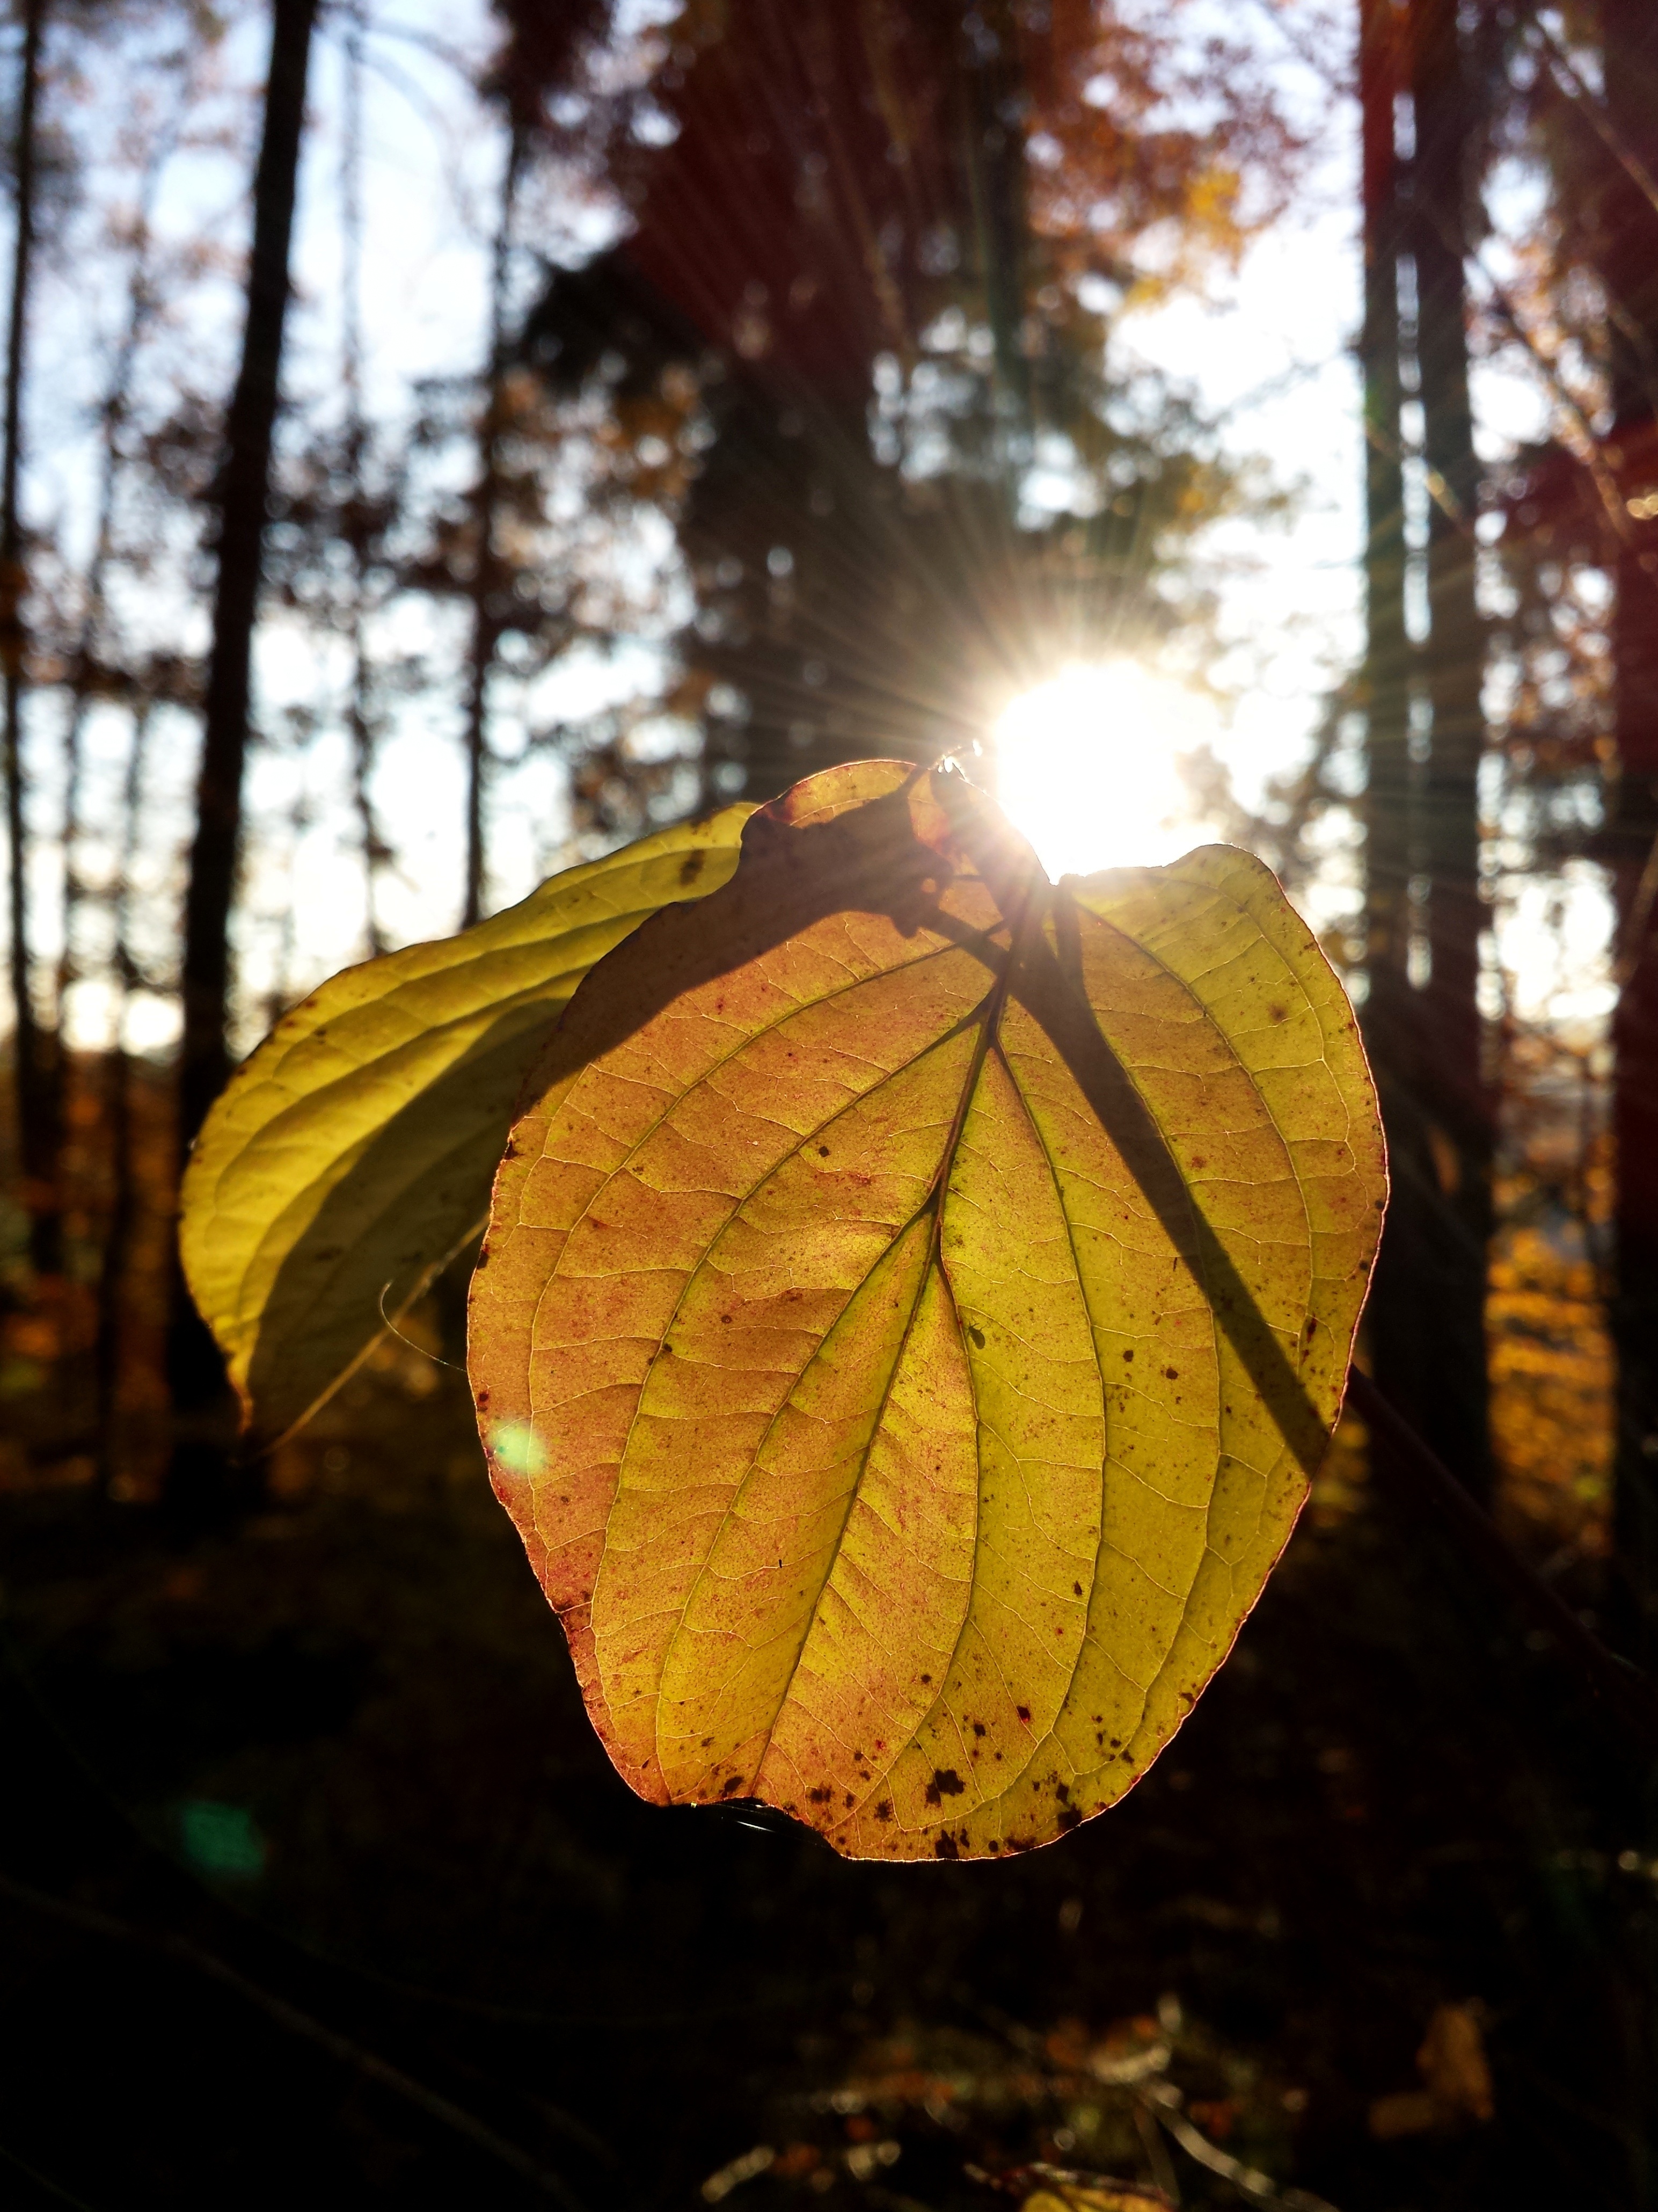
tree, nature, forest, outdoor, branch, light, plant, countryside, sunlight, leaf, flower, green, shine, autumn, botany, yellow, flora, season, leaves, woods, vegetation, beams, backlight, macro photography, woody plant, glooming